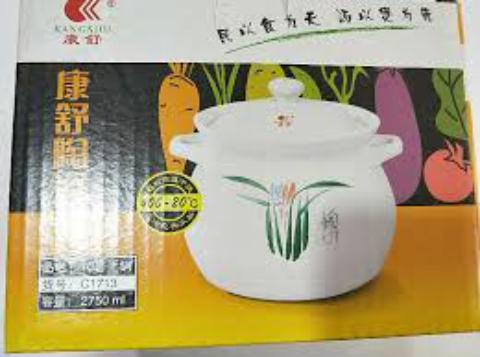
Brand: kangshu
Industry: Others